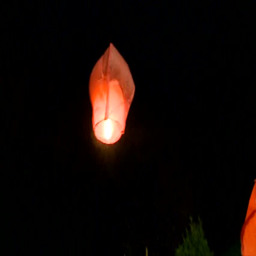
flying lantern ascending into the dark night sky .